Ki Teitzei

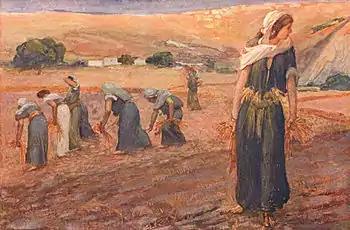
Gleaners (watercolor circa 1900 by James Tissot)

Tractate Peah in the Mishnah, Tosefta, and Jerusalem Talmud interpreted the laws of the harvest of the corner of the field and gleanings to be given to the poor in Leviticus 19:9–10 and 23:22, and Deuteronomy 24:19–22.